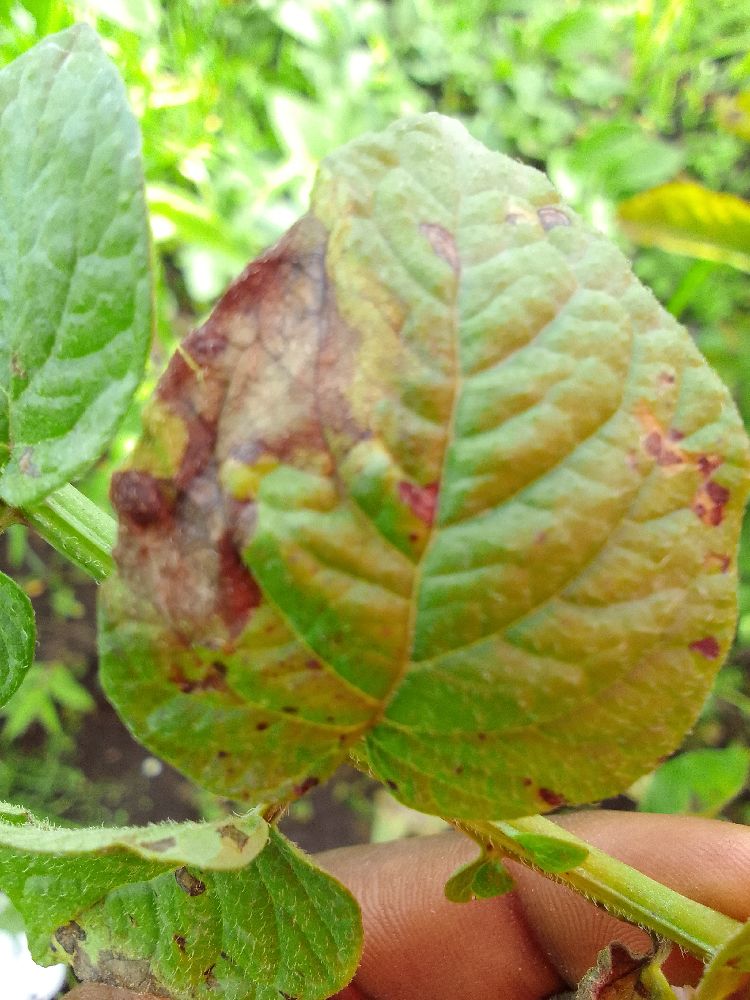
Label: Late blight